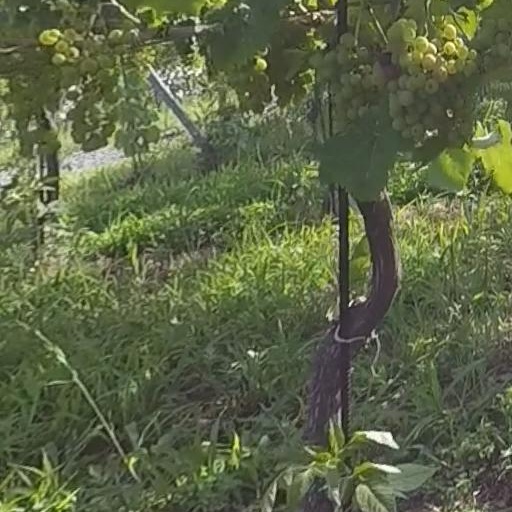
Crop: grape